Nostre Dame de Grasse

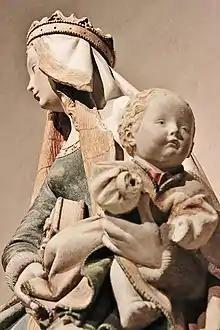
The Child Jesus.

The Virgin is depicted as a slender young girl with a pale complexion and wavy golden hair, adorned with blue eyes. The delicate features of her face convey a melancholic expression.